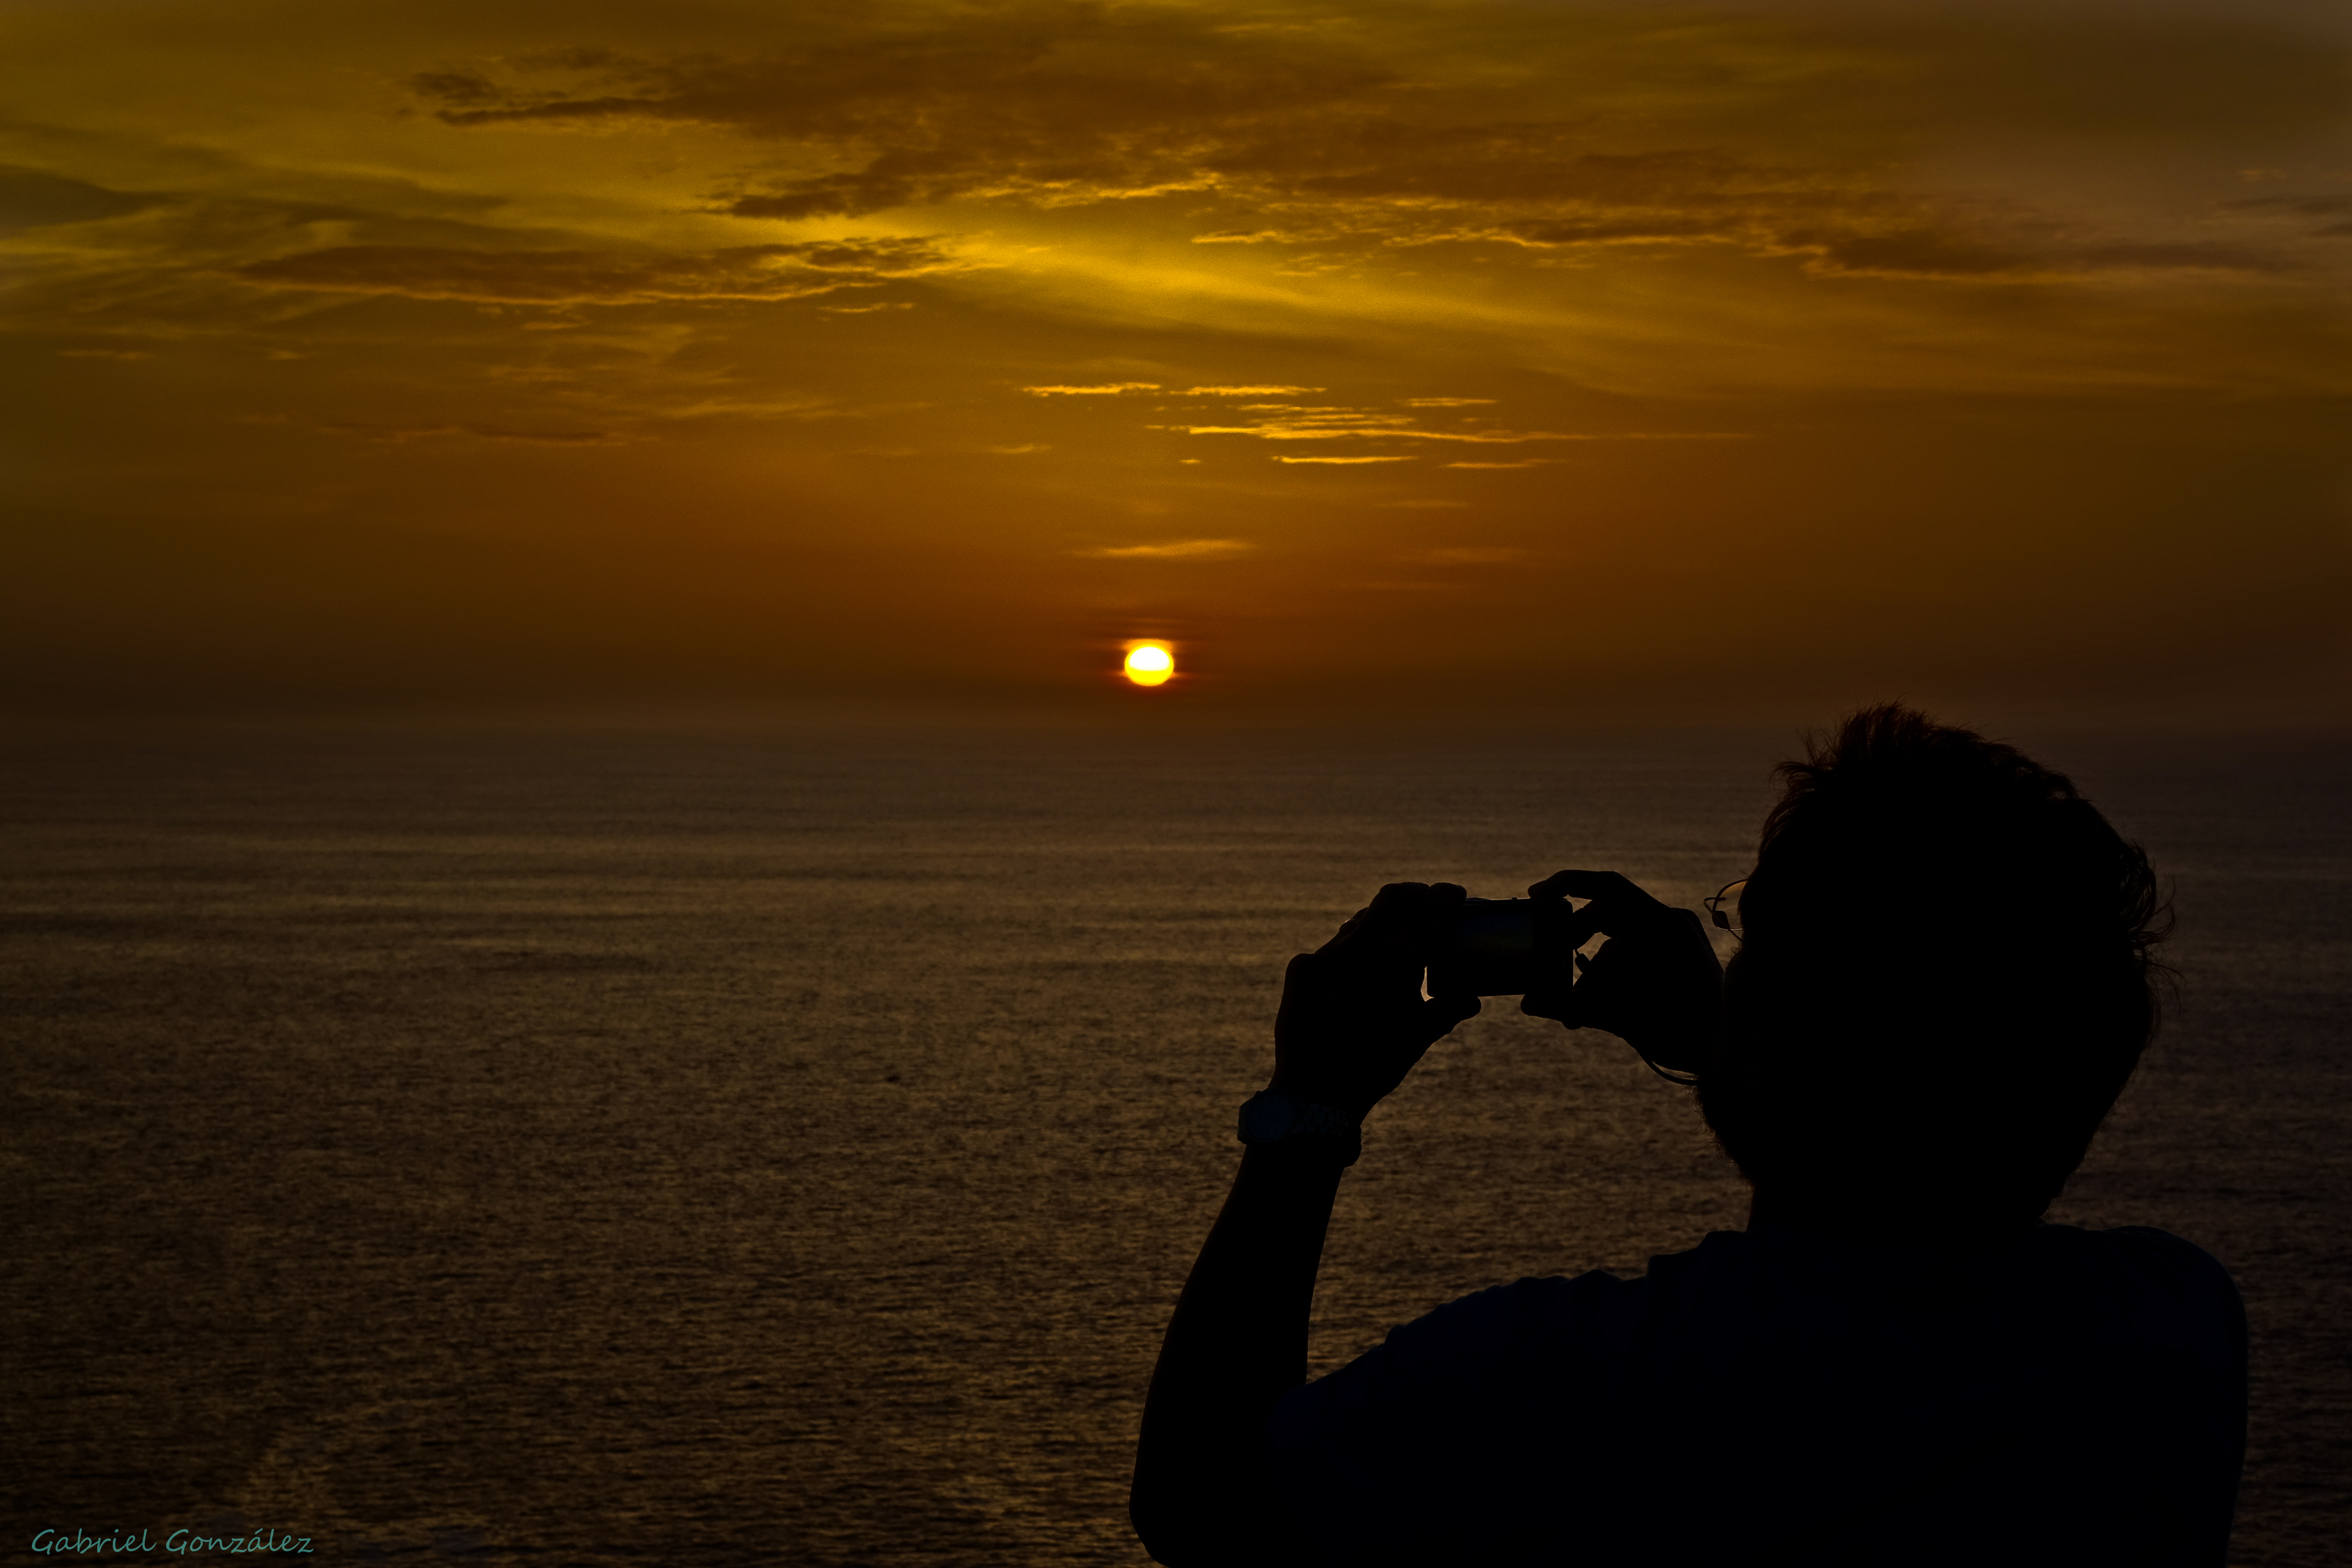
landscape, sea, ocean, horizon, silhouette, light, cloud, sun, sunrise, sunset, sunlight, morning, dawn, dusk, evening, reflection, spain, puestadesol, galicia, paisajes, espana, ggl1, gaby1, xovesphoto, sonyrx10, rx10, gphoto, xelodegalicia, afterglow, gabrielcoru a, finisterre, fisterra, fisterragaliciaespa a